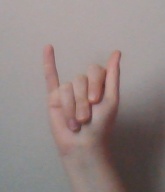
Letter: meem